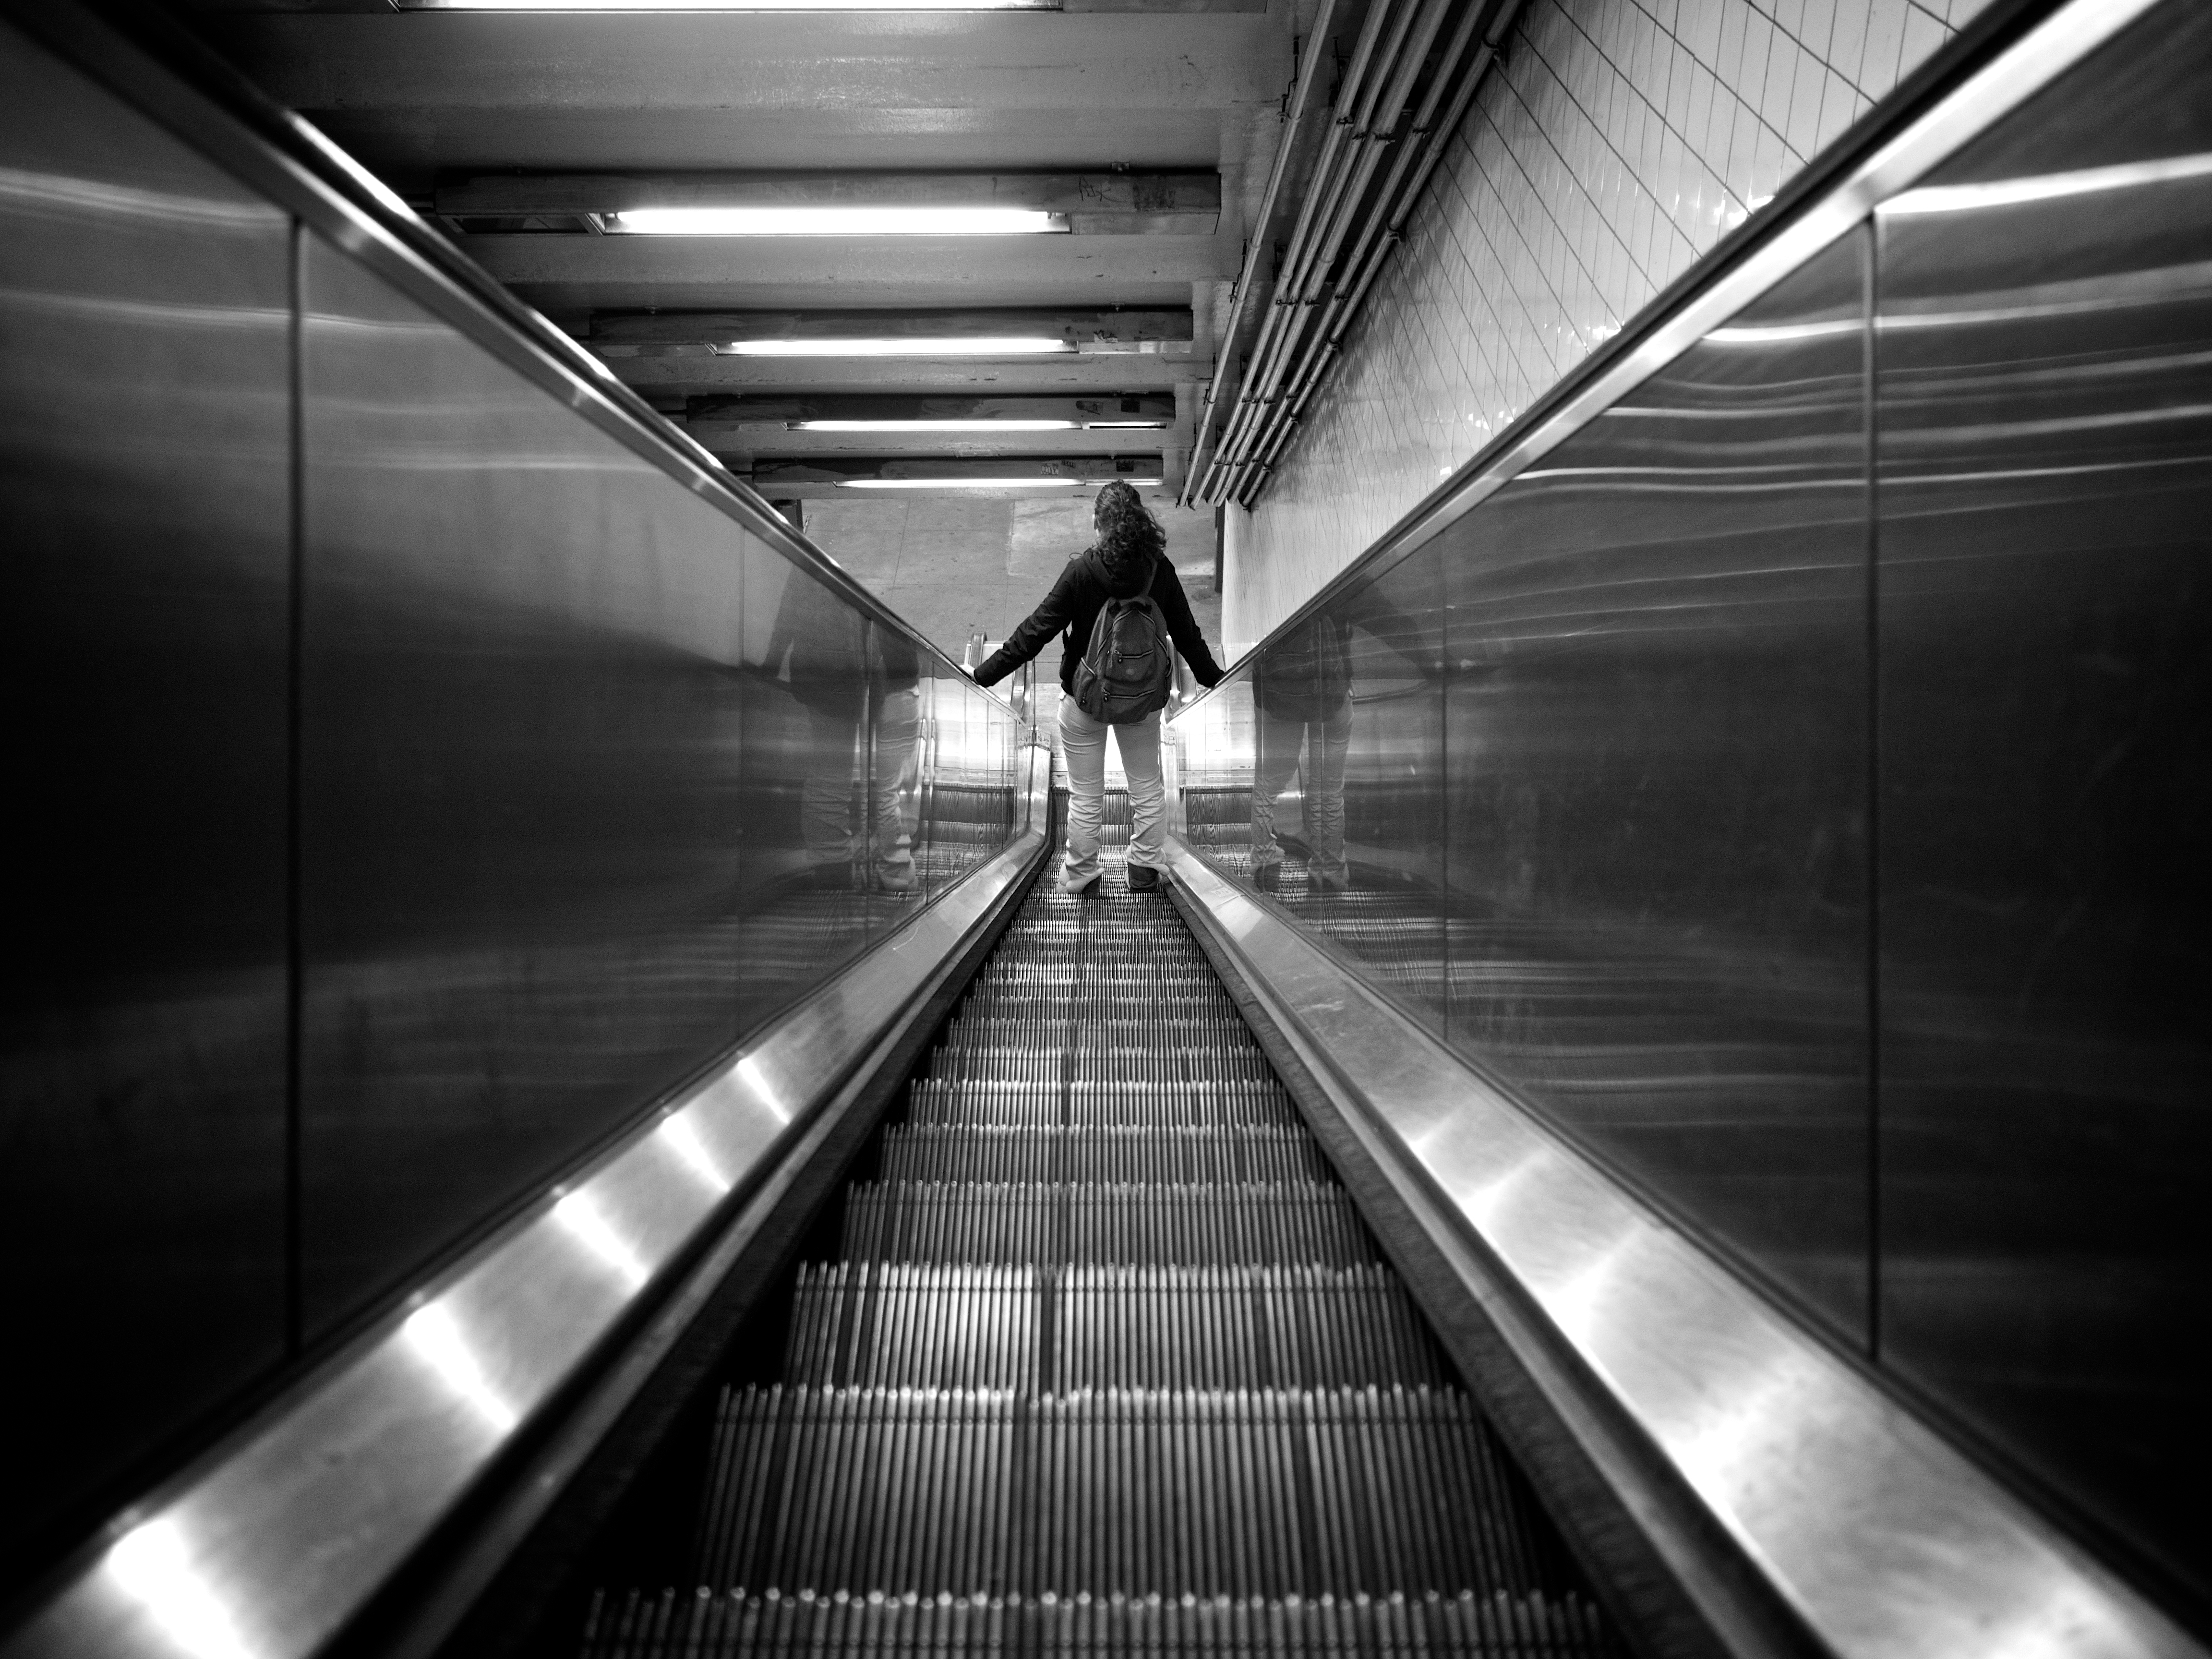
black and white, white, street, photography, ebook, escalator, transport, line, training, black, monochrome, public transport, metro station, streetphotography, flickr, thomas, video, infrastructure, symmetry, olympus, omd, fuji, leica, monochrom, leuthard, hcb, thomasleuthard, monochrome photography